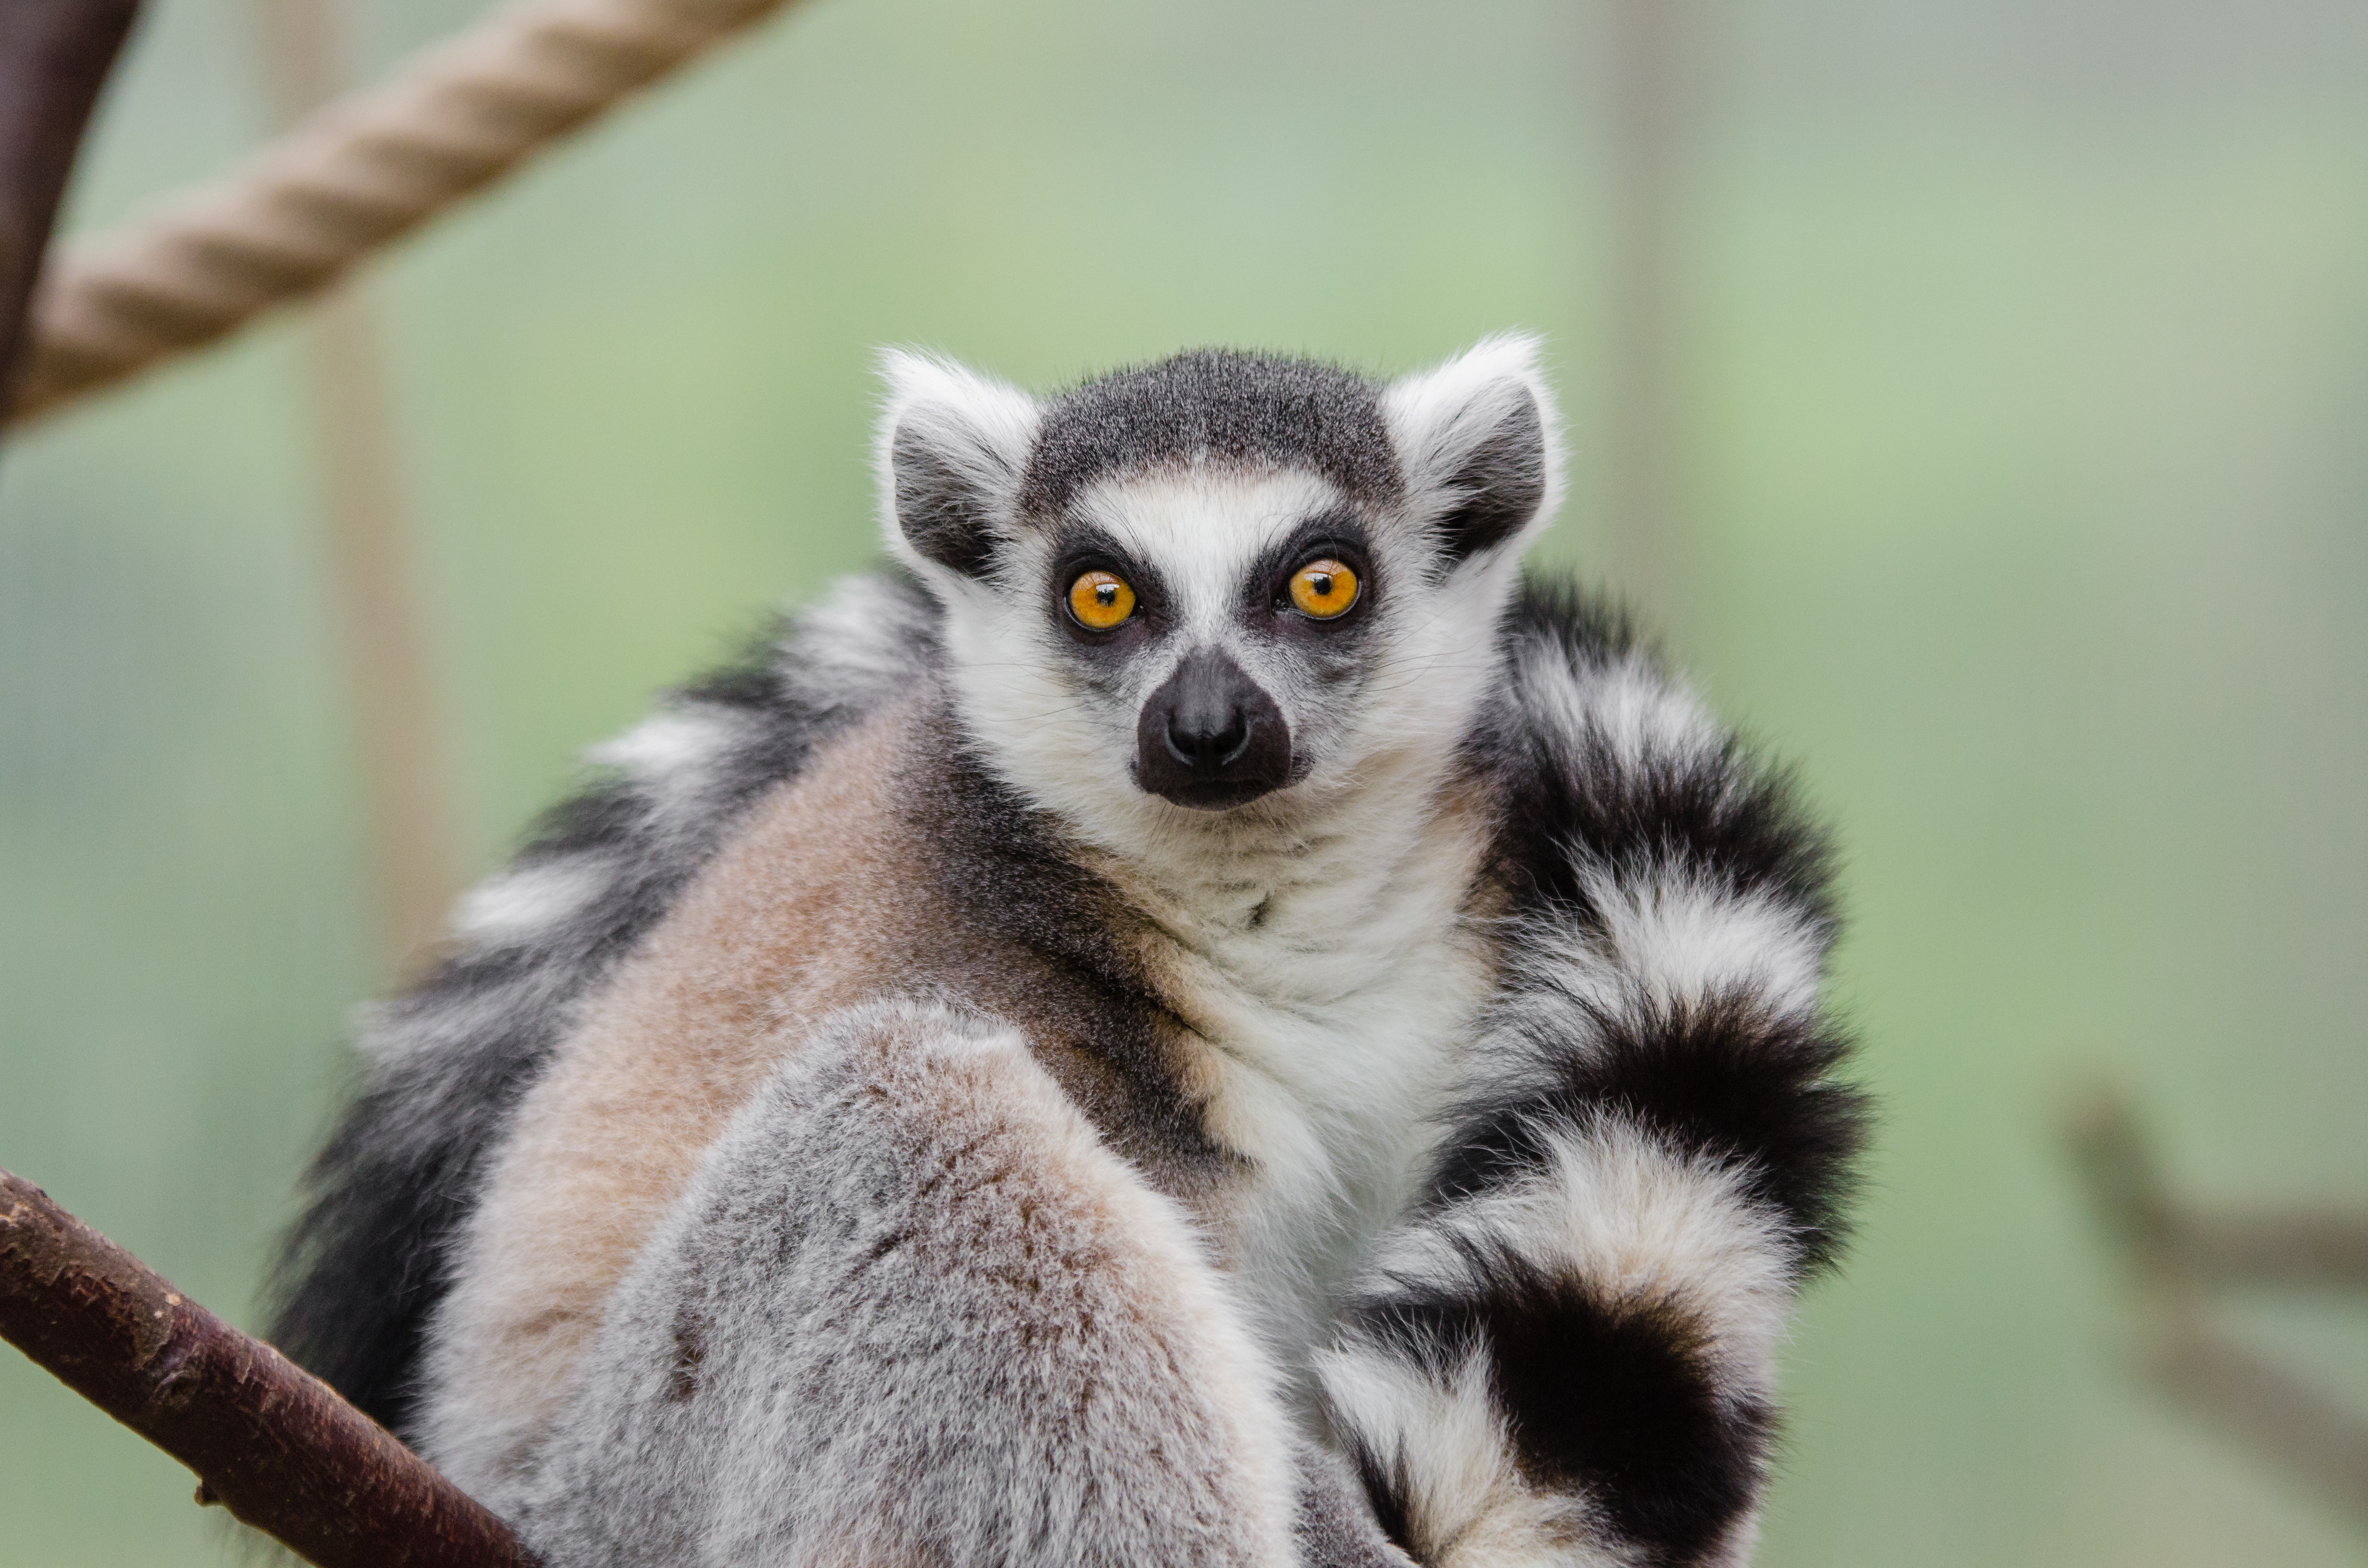
wildlife, mammal, fauna, primate, squirrel monkey, close up, vertebrate, lemur, new world monkey